Neutra Office Building

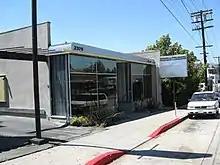
Building in 2008

After 56 years of being owned by the Neutra family, the building was listed for sale in November 2006 at an asking price of $3,500,000. The sale was conditioned on the buyer accepting a protective conservation easement, which Dion Neutra considered essential to prevent his father's work from disappearing. He told the National Trust for Historic Preservation: "I'm hoping to find a suitable steward while I'm alive that would take care of the building into the foreseeable future." The marketing brochure compared the building to works of art by Gustav Klimt and Jackson Pollock and went so far as to say: "The purchase of this icon would be equivalent to acquiring the last remaining Leonardo da Vinci masterpiece." One critic wrote of Dion's "delusional price comparison of his father's office building to the paintings of Klimt & Pollack." As of July 2008, after 20 months on the market, the Neutra web site continued to list the building for sale.